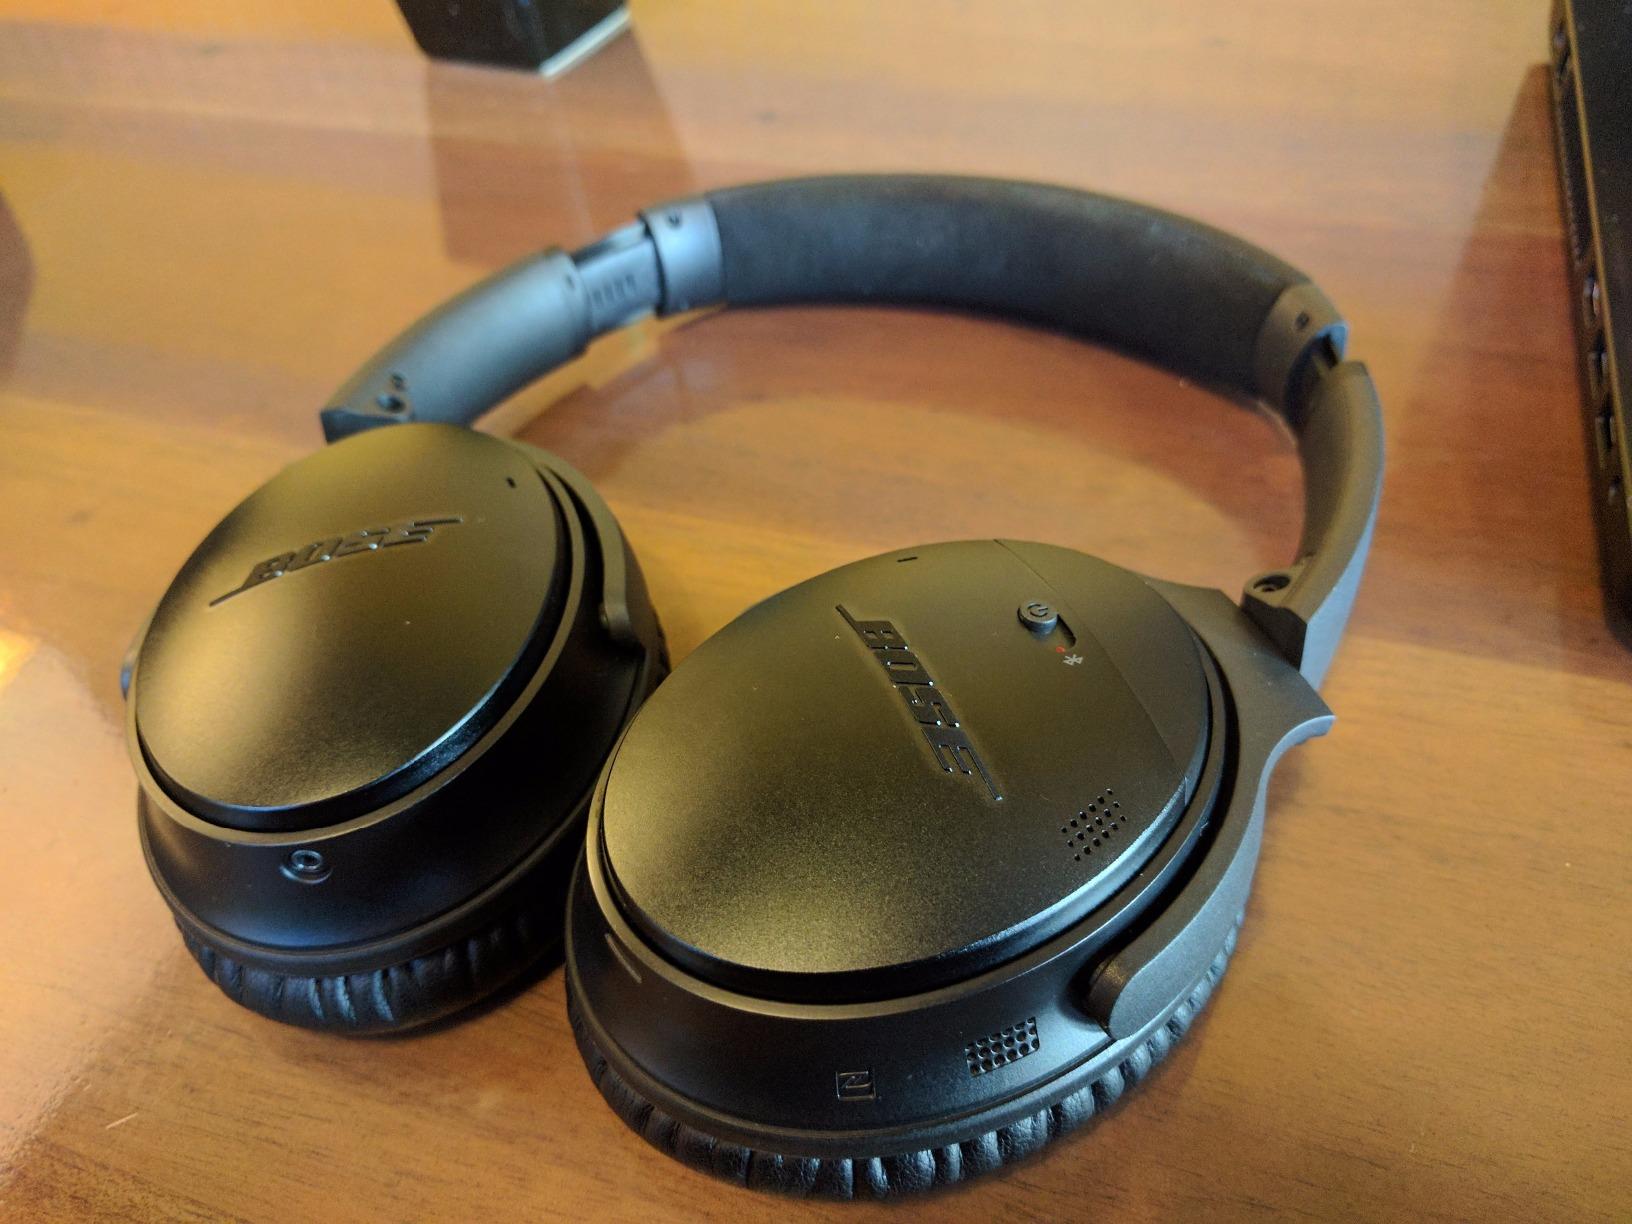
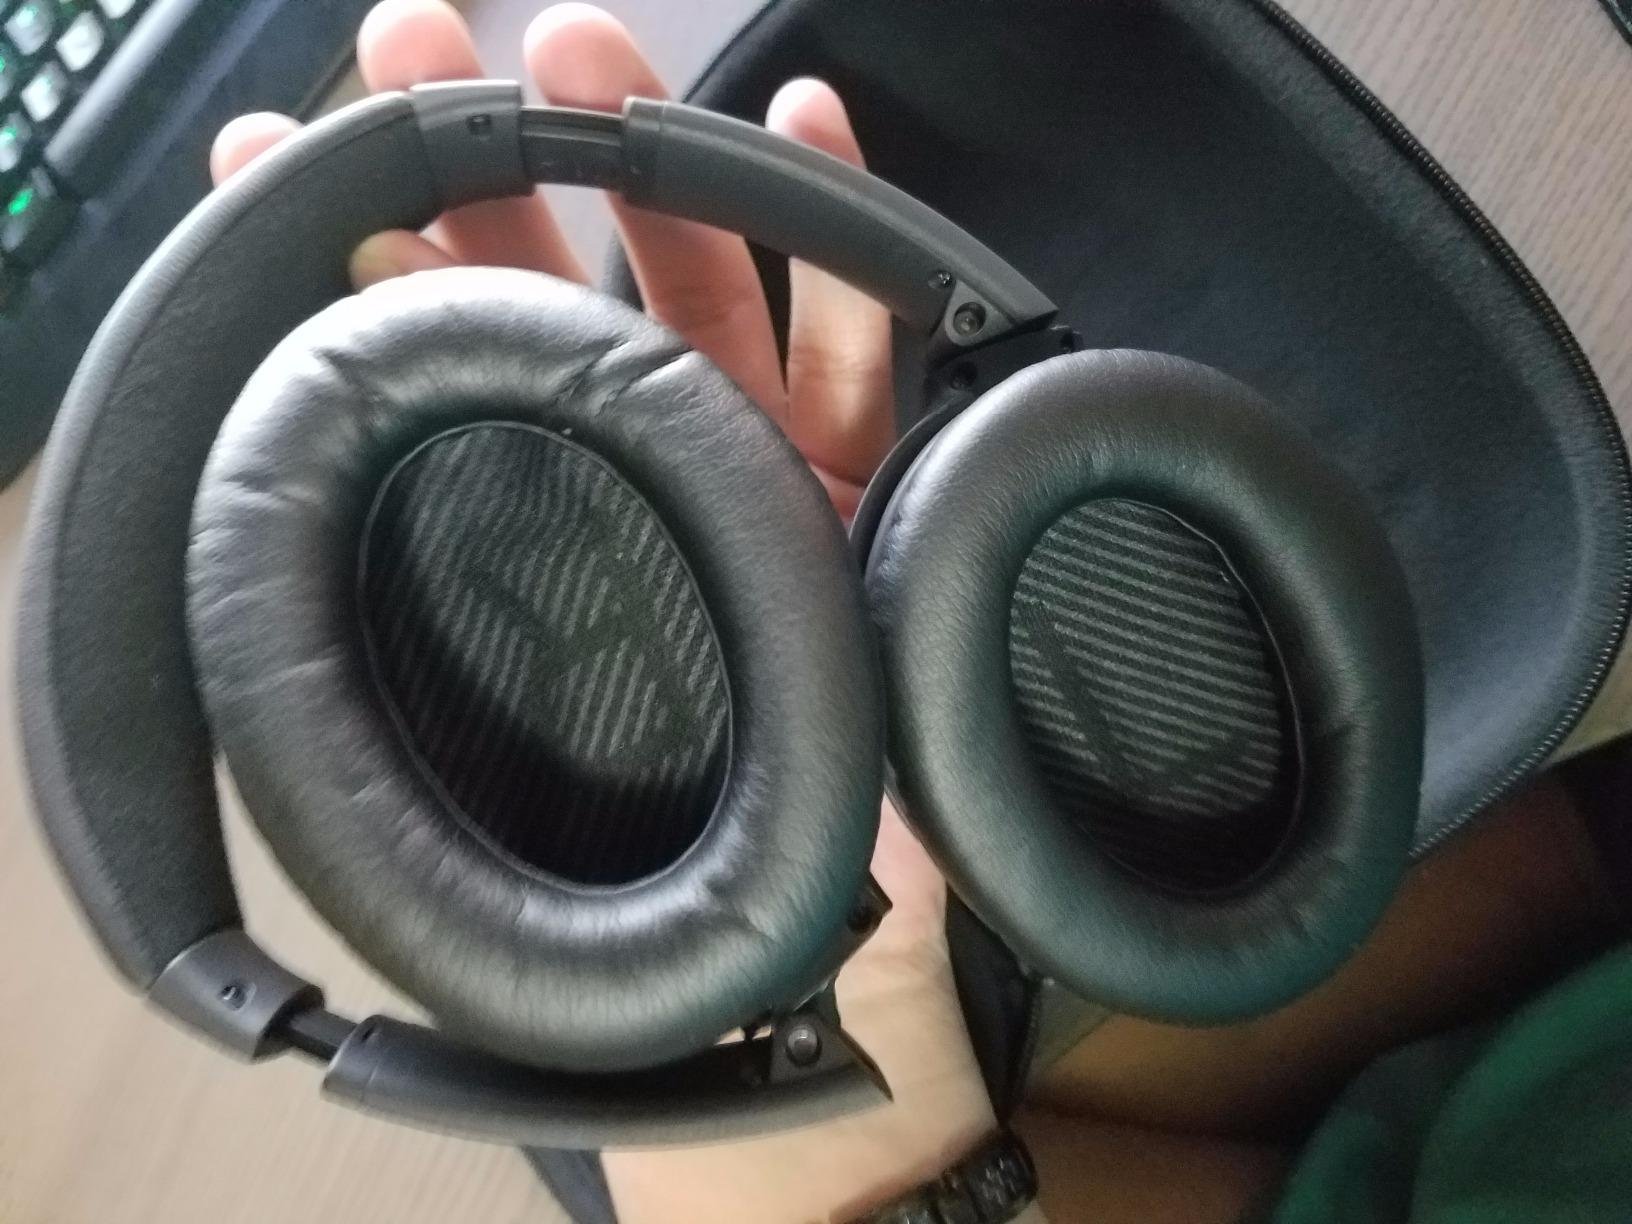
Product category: headphones
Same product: yes